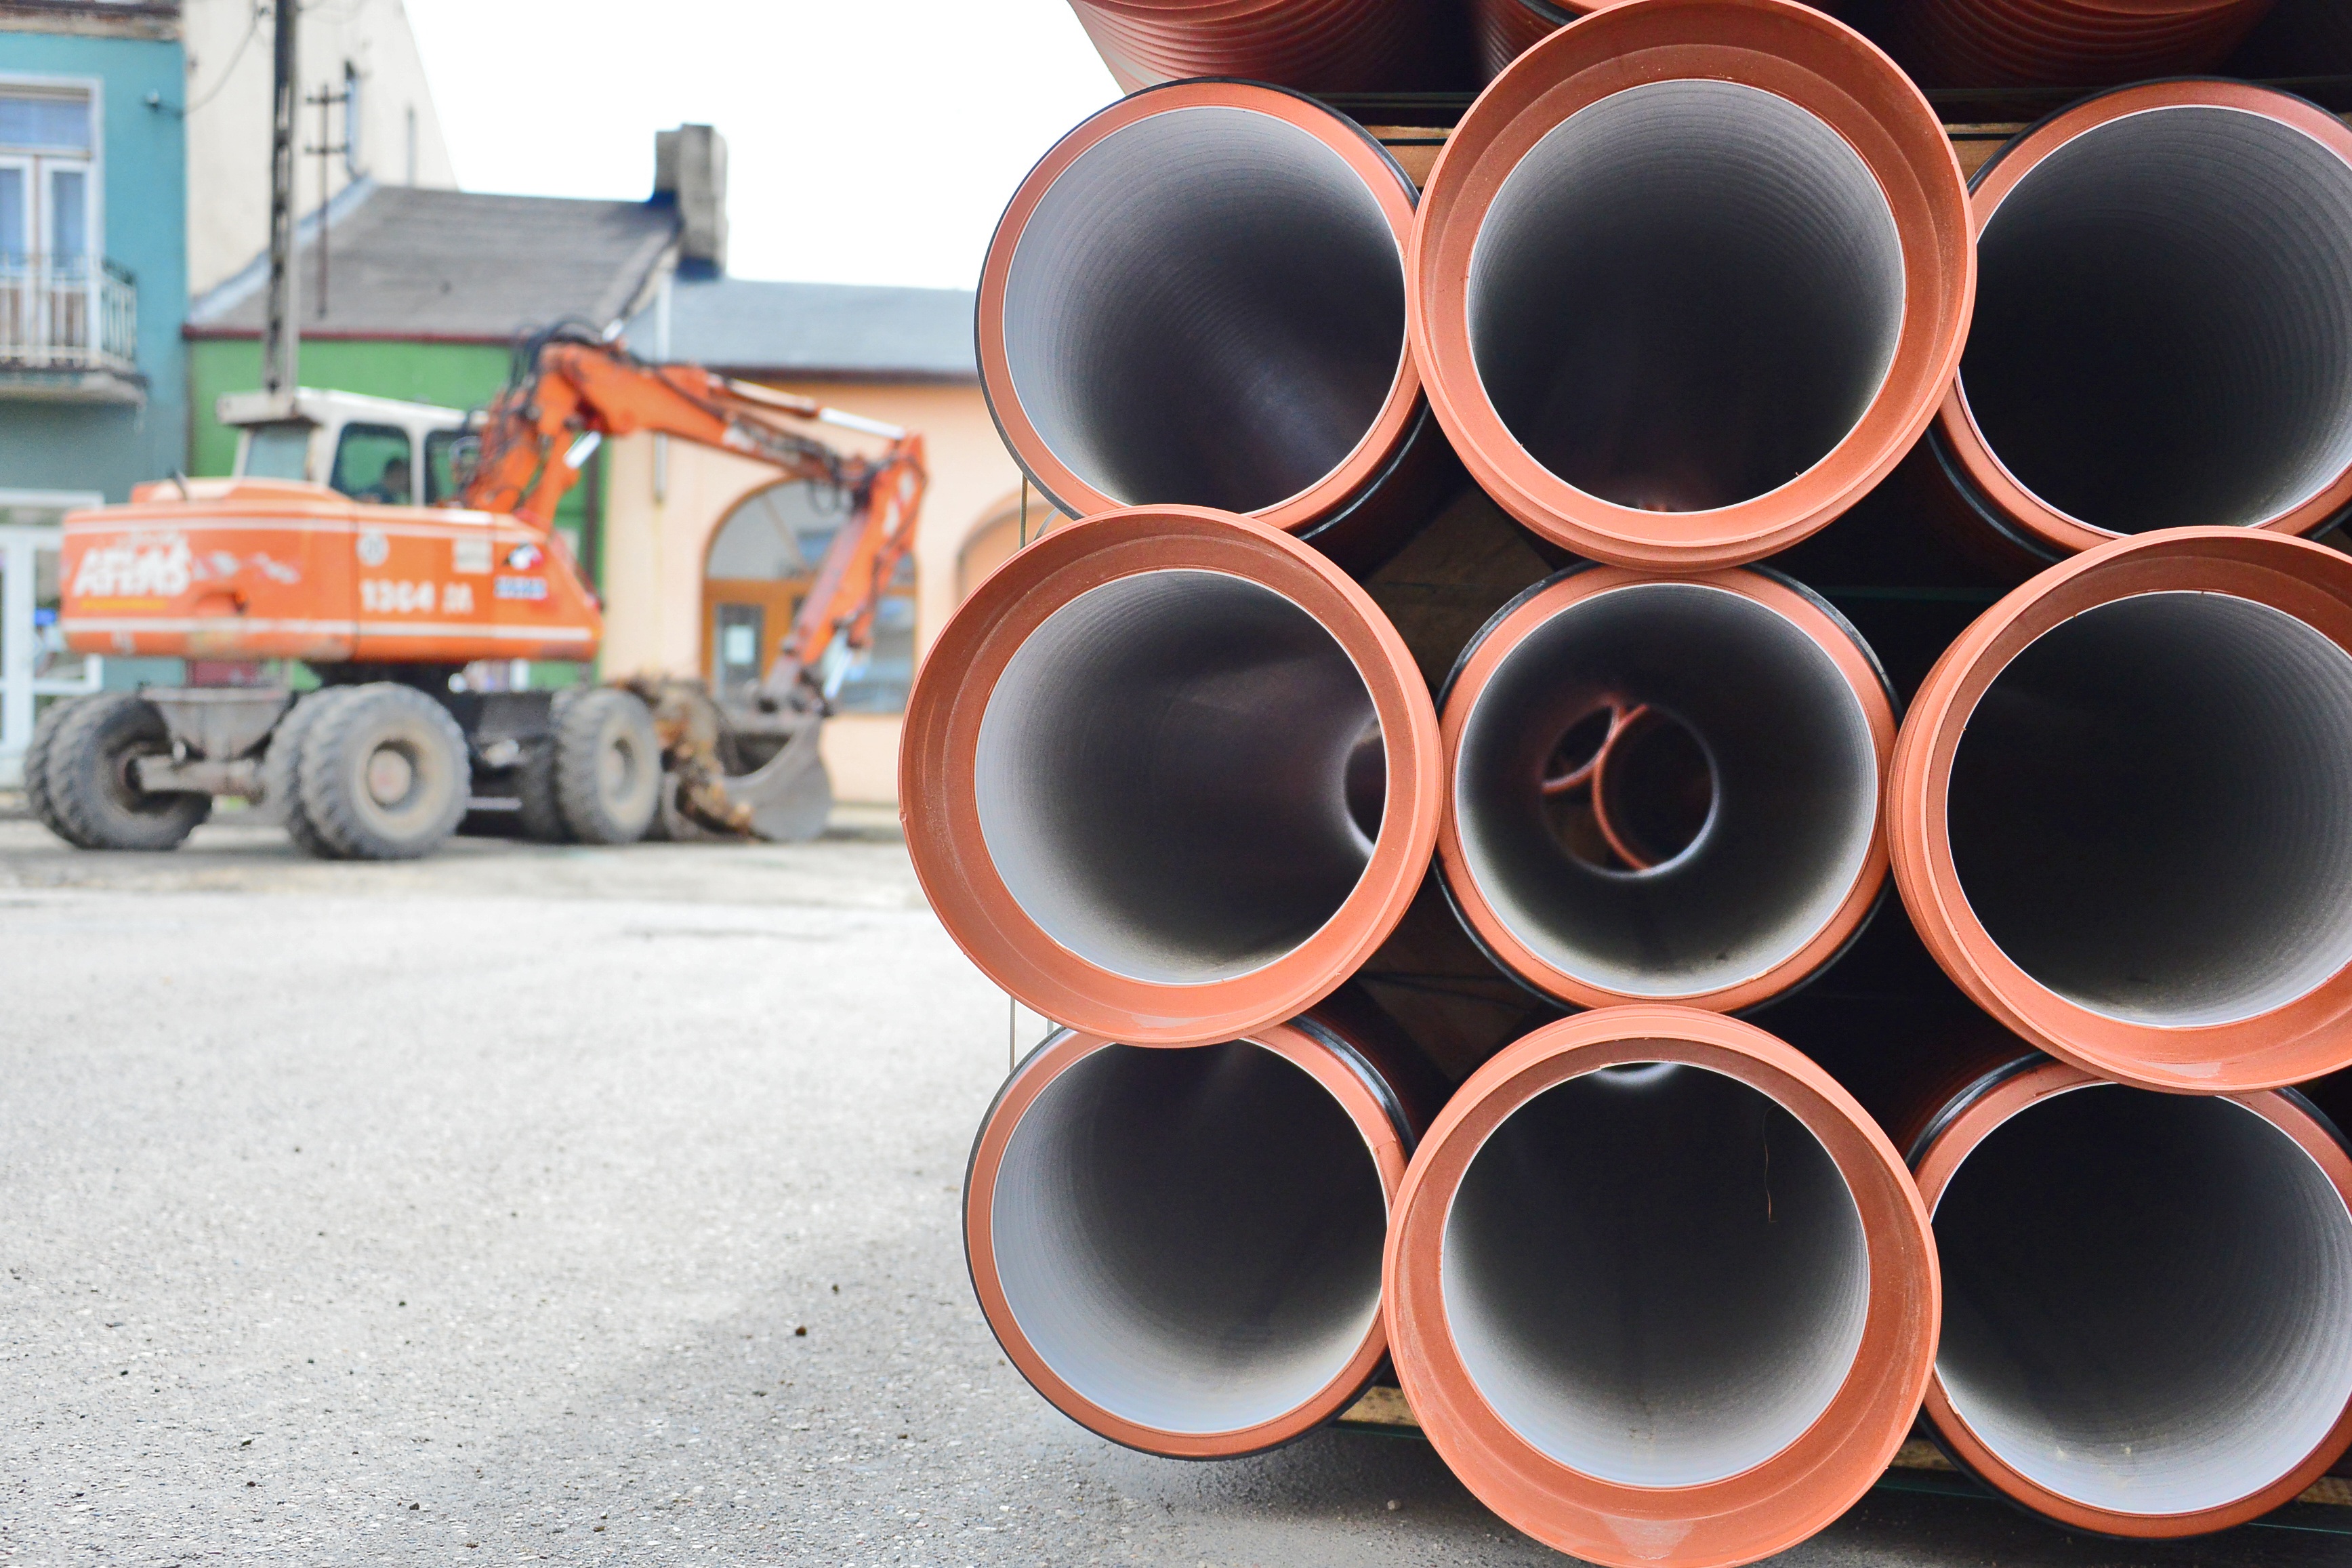
work, wheel, tube, building, asphalt, construction, equipment, machine, material, circle, pipe, works, excavator, the design of the, sewerage, construction work, element construction, kop